Schmücke dich, o liebe Seele, BWV 180

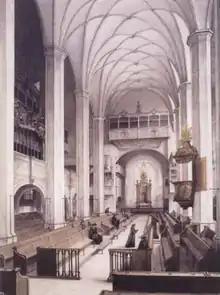
Thomaskirche, Leipzig

Johann Sebastian Bach composed the church cantata (Adorn yourself, O dear soul), 180, in Leipzig for the 20th Sunday after Trinity and first performed it on 22 October 1724.